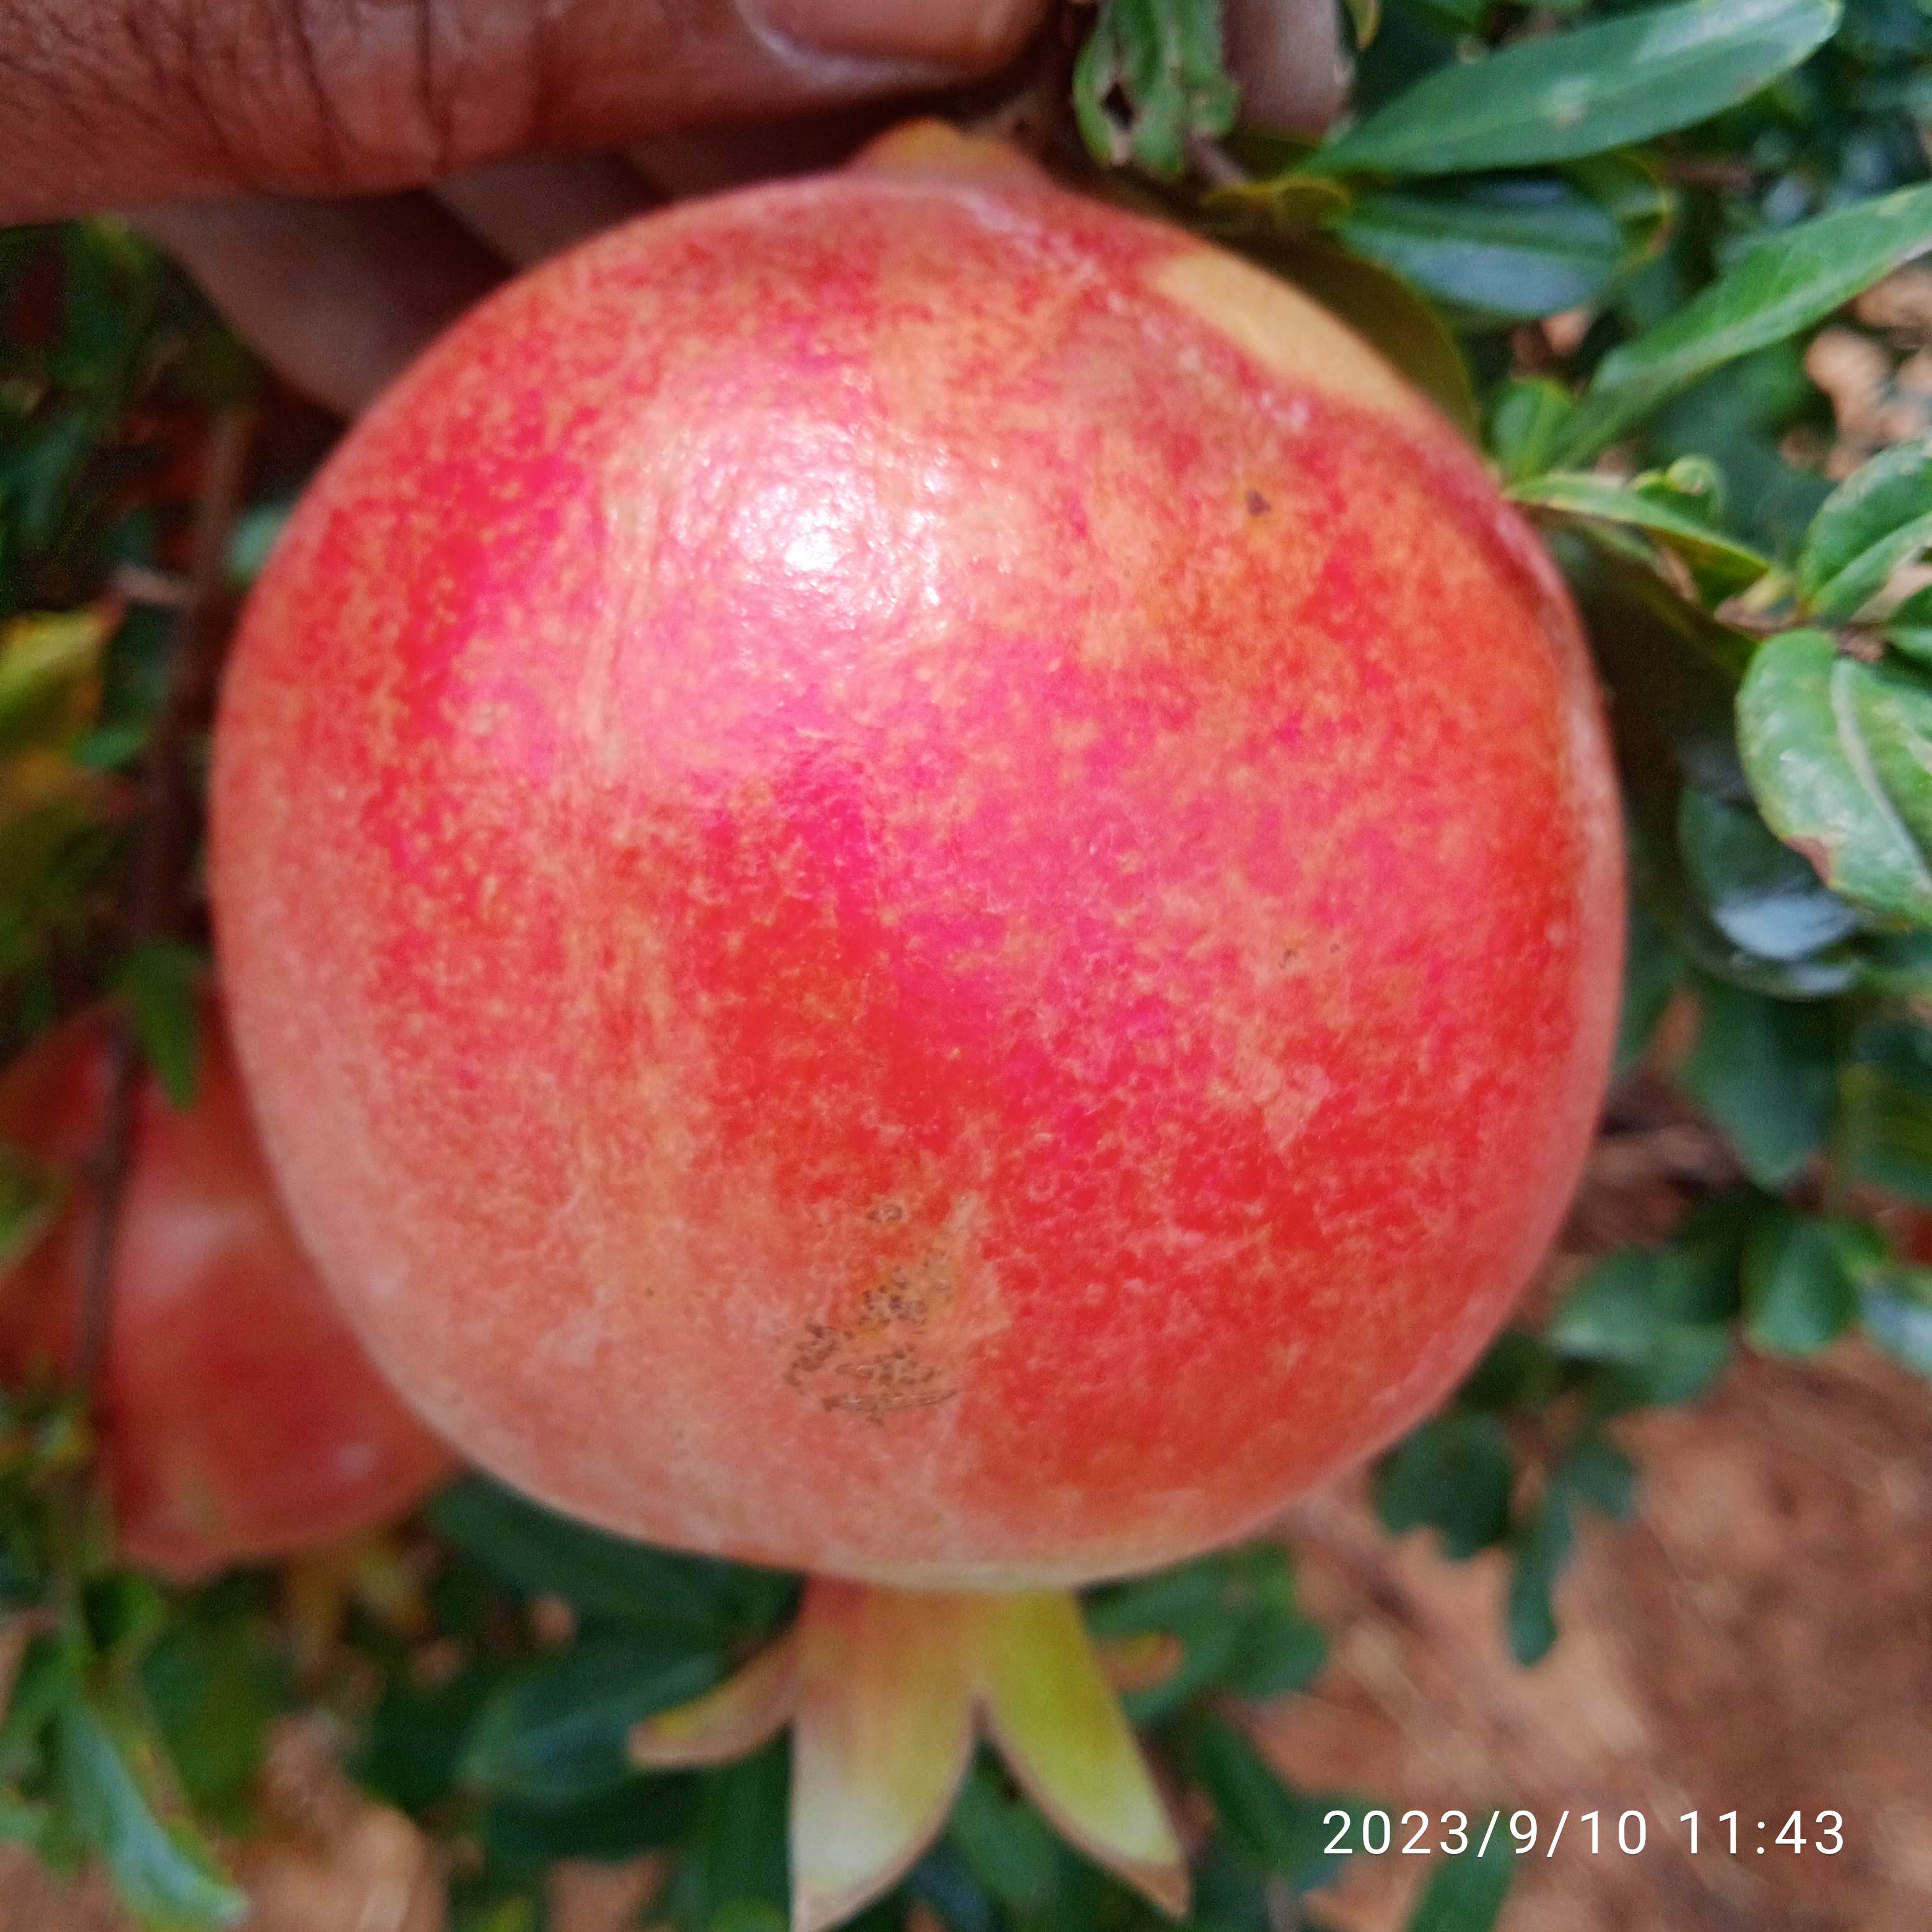
Label: Healthy